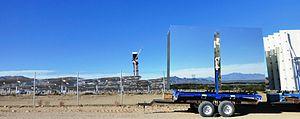
Ivanpah Solar Electric Generating System est une centrale solaire thermodynamique dans le désert de Mojave en Californie, à 64 km au sud-ouest de Las Vegas, avec une capacité de 392 mégawatts ; sa production annuelle couvre la consommation de 140 000 foyers. 173 500 miroirs héliostats sont installés, focalisant l'énergie solaire sur des générateurs de vapeur, situés sur trois tours solaires centrales.